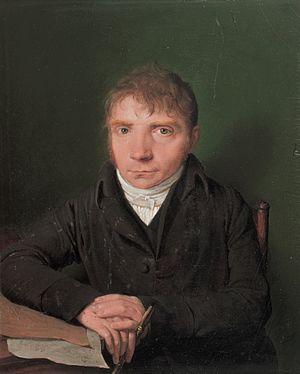
Heinrich Christoph Kolbe est un peintre portraitiste allemand membre de l'École de Düsseldorf.